James Callaghan

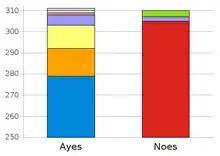
Votes by party in the 1979 vote of no confidence in the Callaghan ministry. The motion passed by one vote.

Callaghan came to office at a troubled time for the British economy, which was still recovering from the 1973–75 global recession, and was beset by double-digit inflation, and rising unemployment. Within months of entering office, his government was faced with a financial crisis, which caused the Chancellor Denis Healey to ask the International Monetary Fund (IMF) for a large loan of $3900 million to maintain the value of sterling. The IMF demanded large cuts in public spending in return for the loan, which caused consternation among Labour's supporters. The Cabinet was split on the issue, and the left of the party led by Tony Benn put forward an Alternative Economic Strategy as a proposed alternative to the loan, which involved protectionism, but this option was ultimately rejected. After tough negotiations, the government was able to negotiate a reduction in the proposed public spending cuts from £5000 million to £1,500 million in the first year, and then £1000 million a year over the next two years. In the event, it turned out that the loan had not been necessary, as it was based on an overestimation of the Public Sector Borrowing Requirement by the Treasury: The government only had to draw on half of the loan, and it was paid back in full by 1979. By 1978, the economic situation showed signs of improvement, with unemployment falling, and inflation falling to single digits. Healey was able to introduce an expansionary budget in April 1978.